FreeAgent

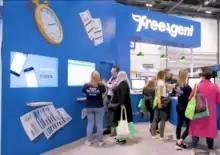
FreeAgent at Accountex 2019

FreeAgent was launched in September 2007. The company was founded by Ed Molyneux, Olly Headey and Roan Lavery.